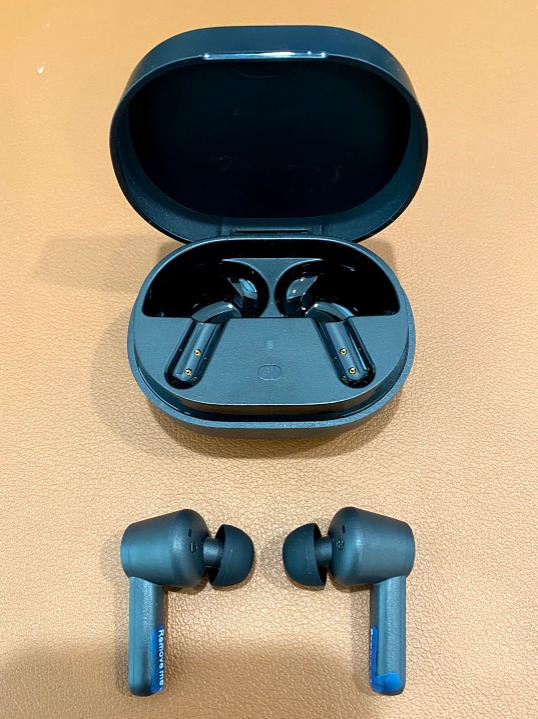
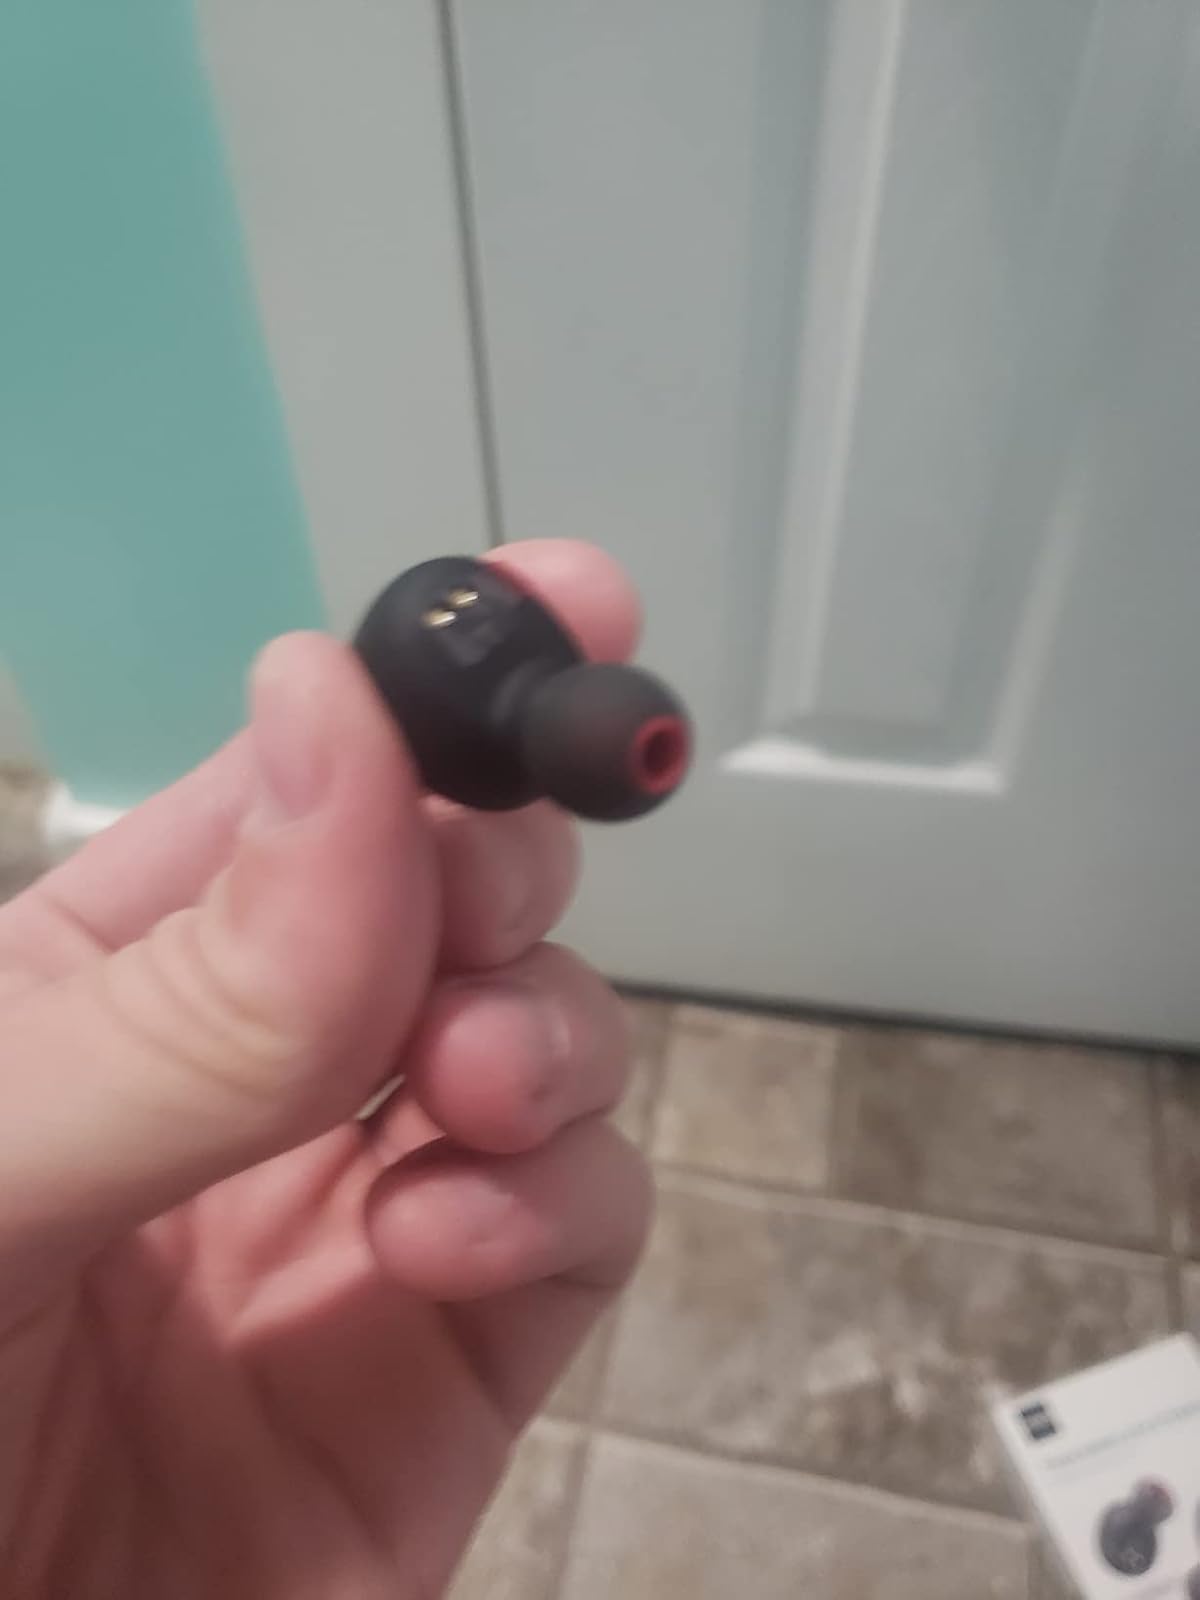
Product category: earbuds
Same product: no